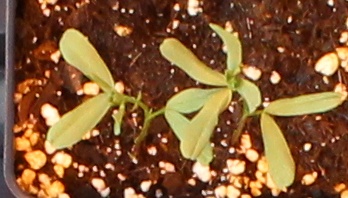
Label: Lentil